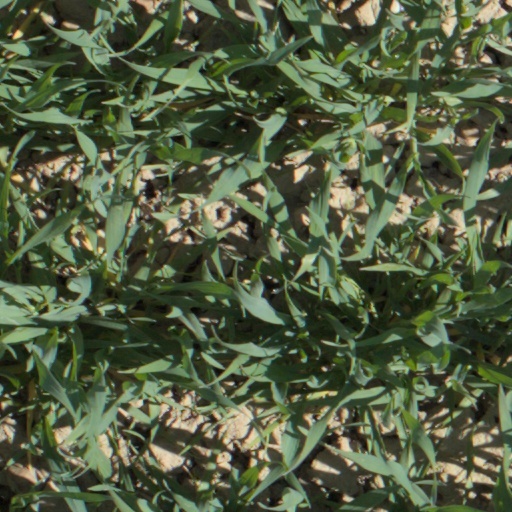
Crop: wheat